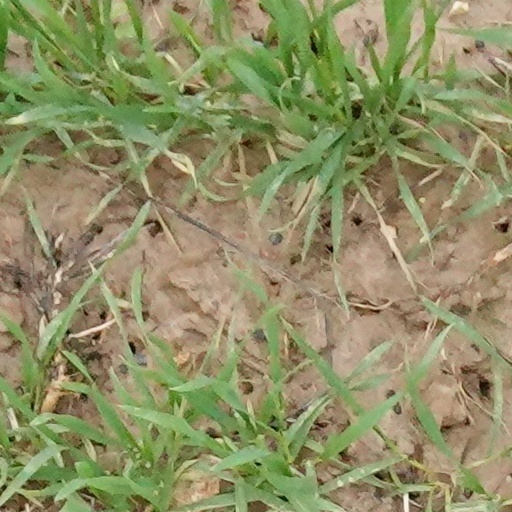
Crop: wheat